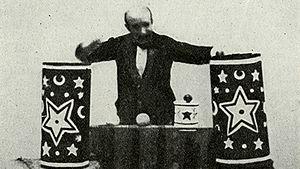
Séance de prestidigitation est un film français de Georges Méliès, sorti en 1896. Actuellement, le film est considéré comme perdu.